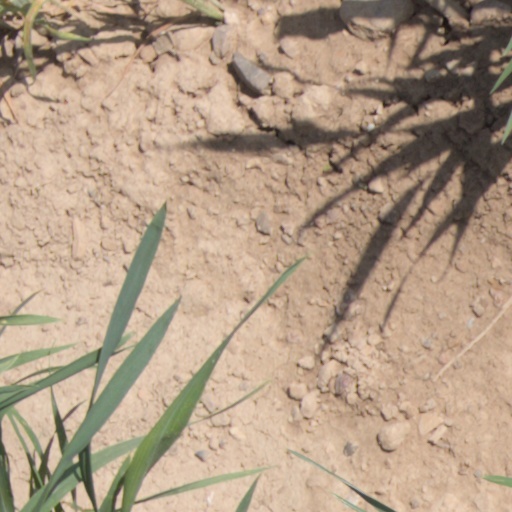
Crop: wheat